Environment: real
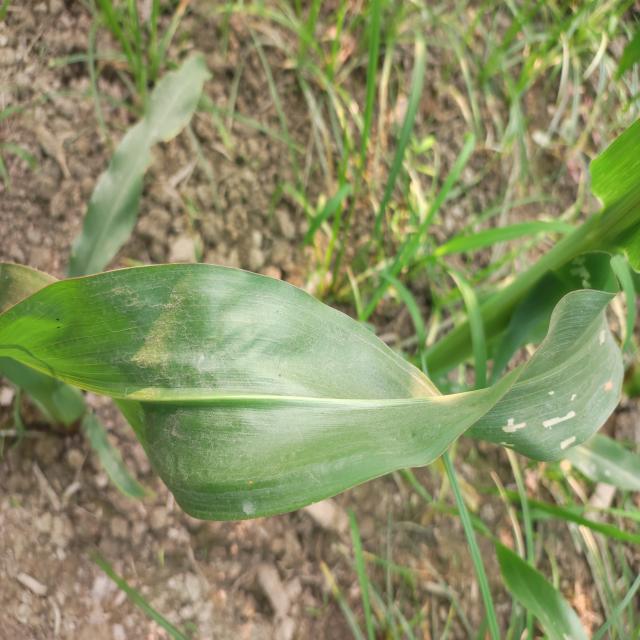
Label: northern_corn_leaf_blight